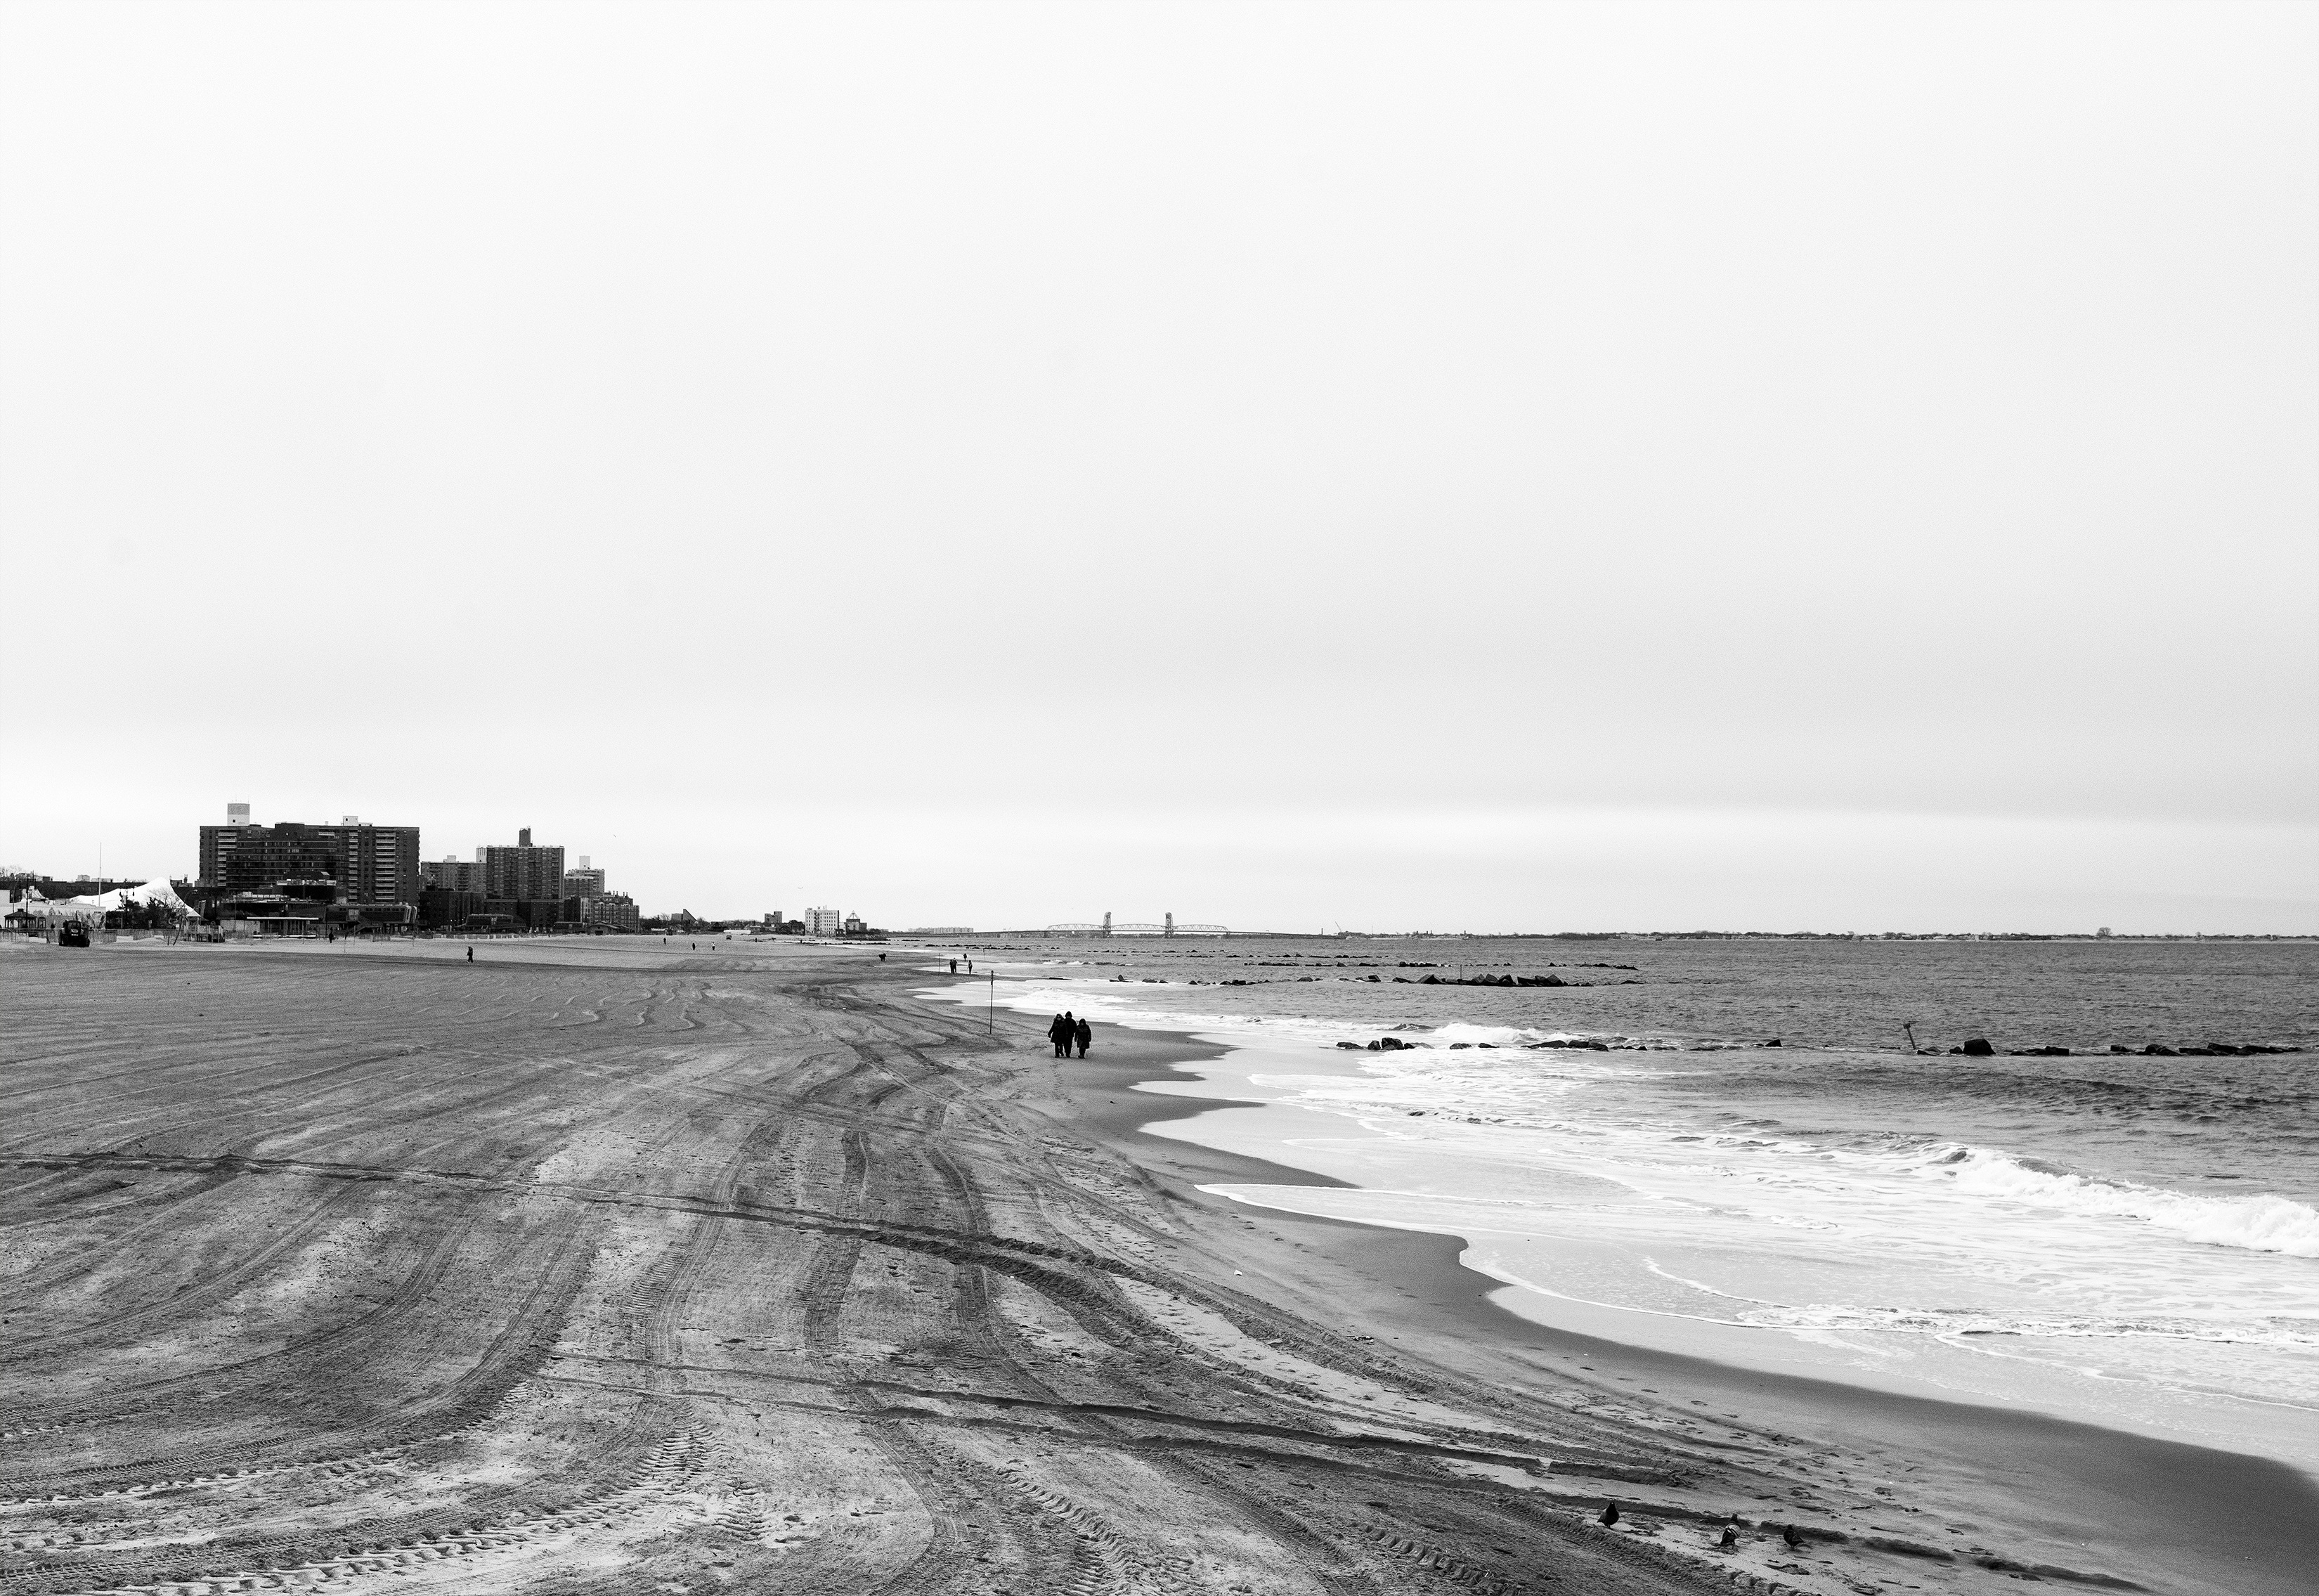
beach, sea, coast, nature, sand, ocean, horizon, black and white, sky, boardwalk, white, bench, photography, shore, wave, new york, nyc, natural, park, bay, island, monochrome, material, body of water, ny, day, monochrome photography, coney island, coney, atmospheric phenomenon, wind wave